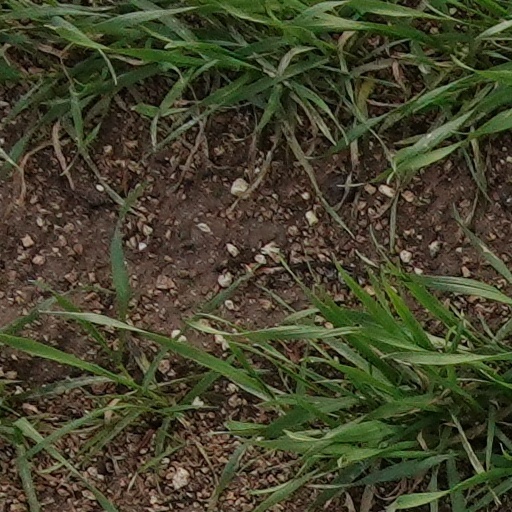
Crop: wheat